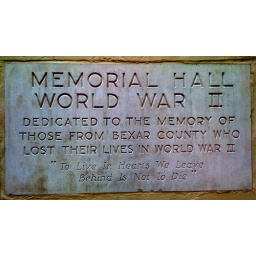
Stone plaque placed upon building that houses Memorial Hall at the Witte Museum.